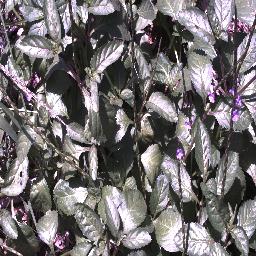
Label: snake_weed